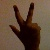
The image shows a hand gesture representing the number 3 in Indian Sign Language.